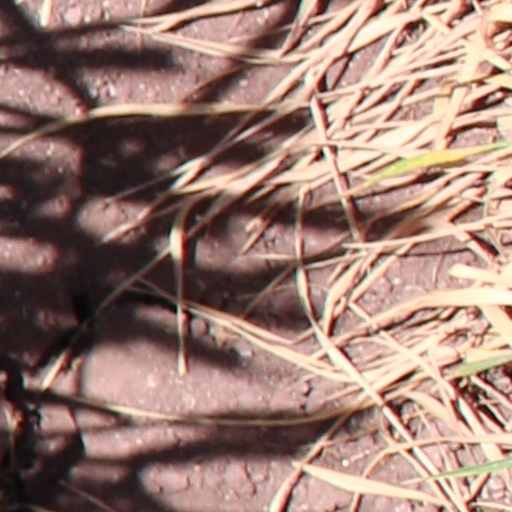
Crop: wheat